Saint-Prex

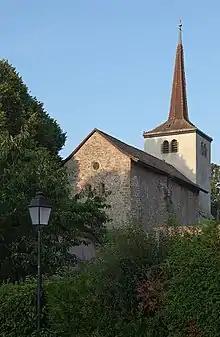
Swiss Reformed Church of Notre-Dame

The Swiss Reformed Church of Notre-Dame is listed as a Swiss heritage site of national significance. The entire old city of Saint-Prex is part of the Inventory of Swiss Heritage Sites.